Brandenburgisches Staatsorchester Frankfurt (Oder)

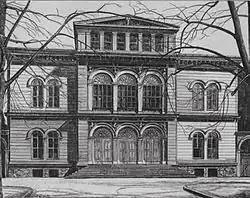
From 1840 to 1842 the orchestra was based in the Stadttheater in Frankfurt an der Oder.

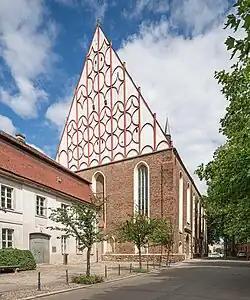
The Konzerthalle Carl Philipp Emanuel Bach Frankfurt (Oder)

The Brandenburgisches Staatsorchester Frankfurt or "BSOF" is a symphony orchestra based in Frankfurt (Oder) in Germany. It is the orchestra of the state of Brandenburg. From 2007 to 2019 its leader has been Howard Griffiths. Since 2019 the orchestra is under the leadership of Jörg-Peter Weigle.